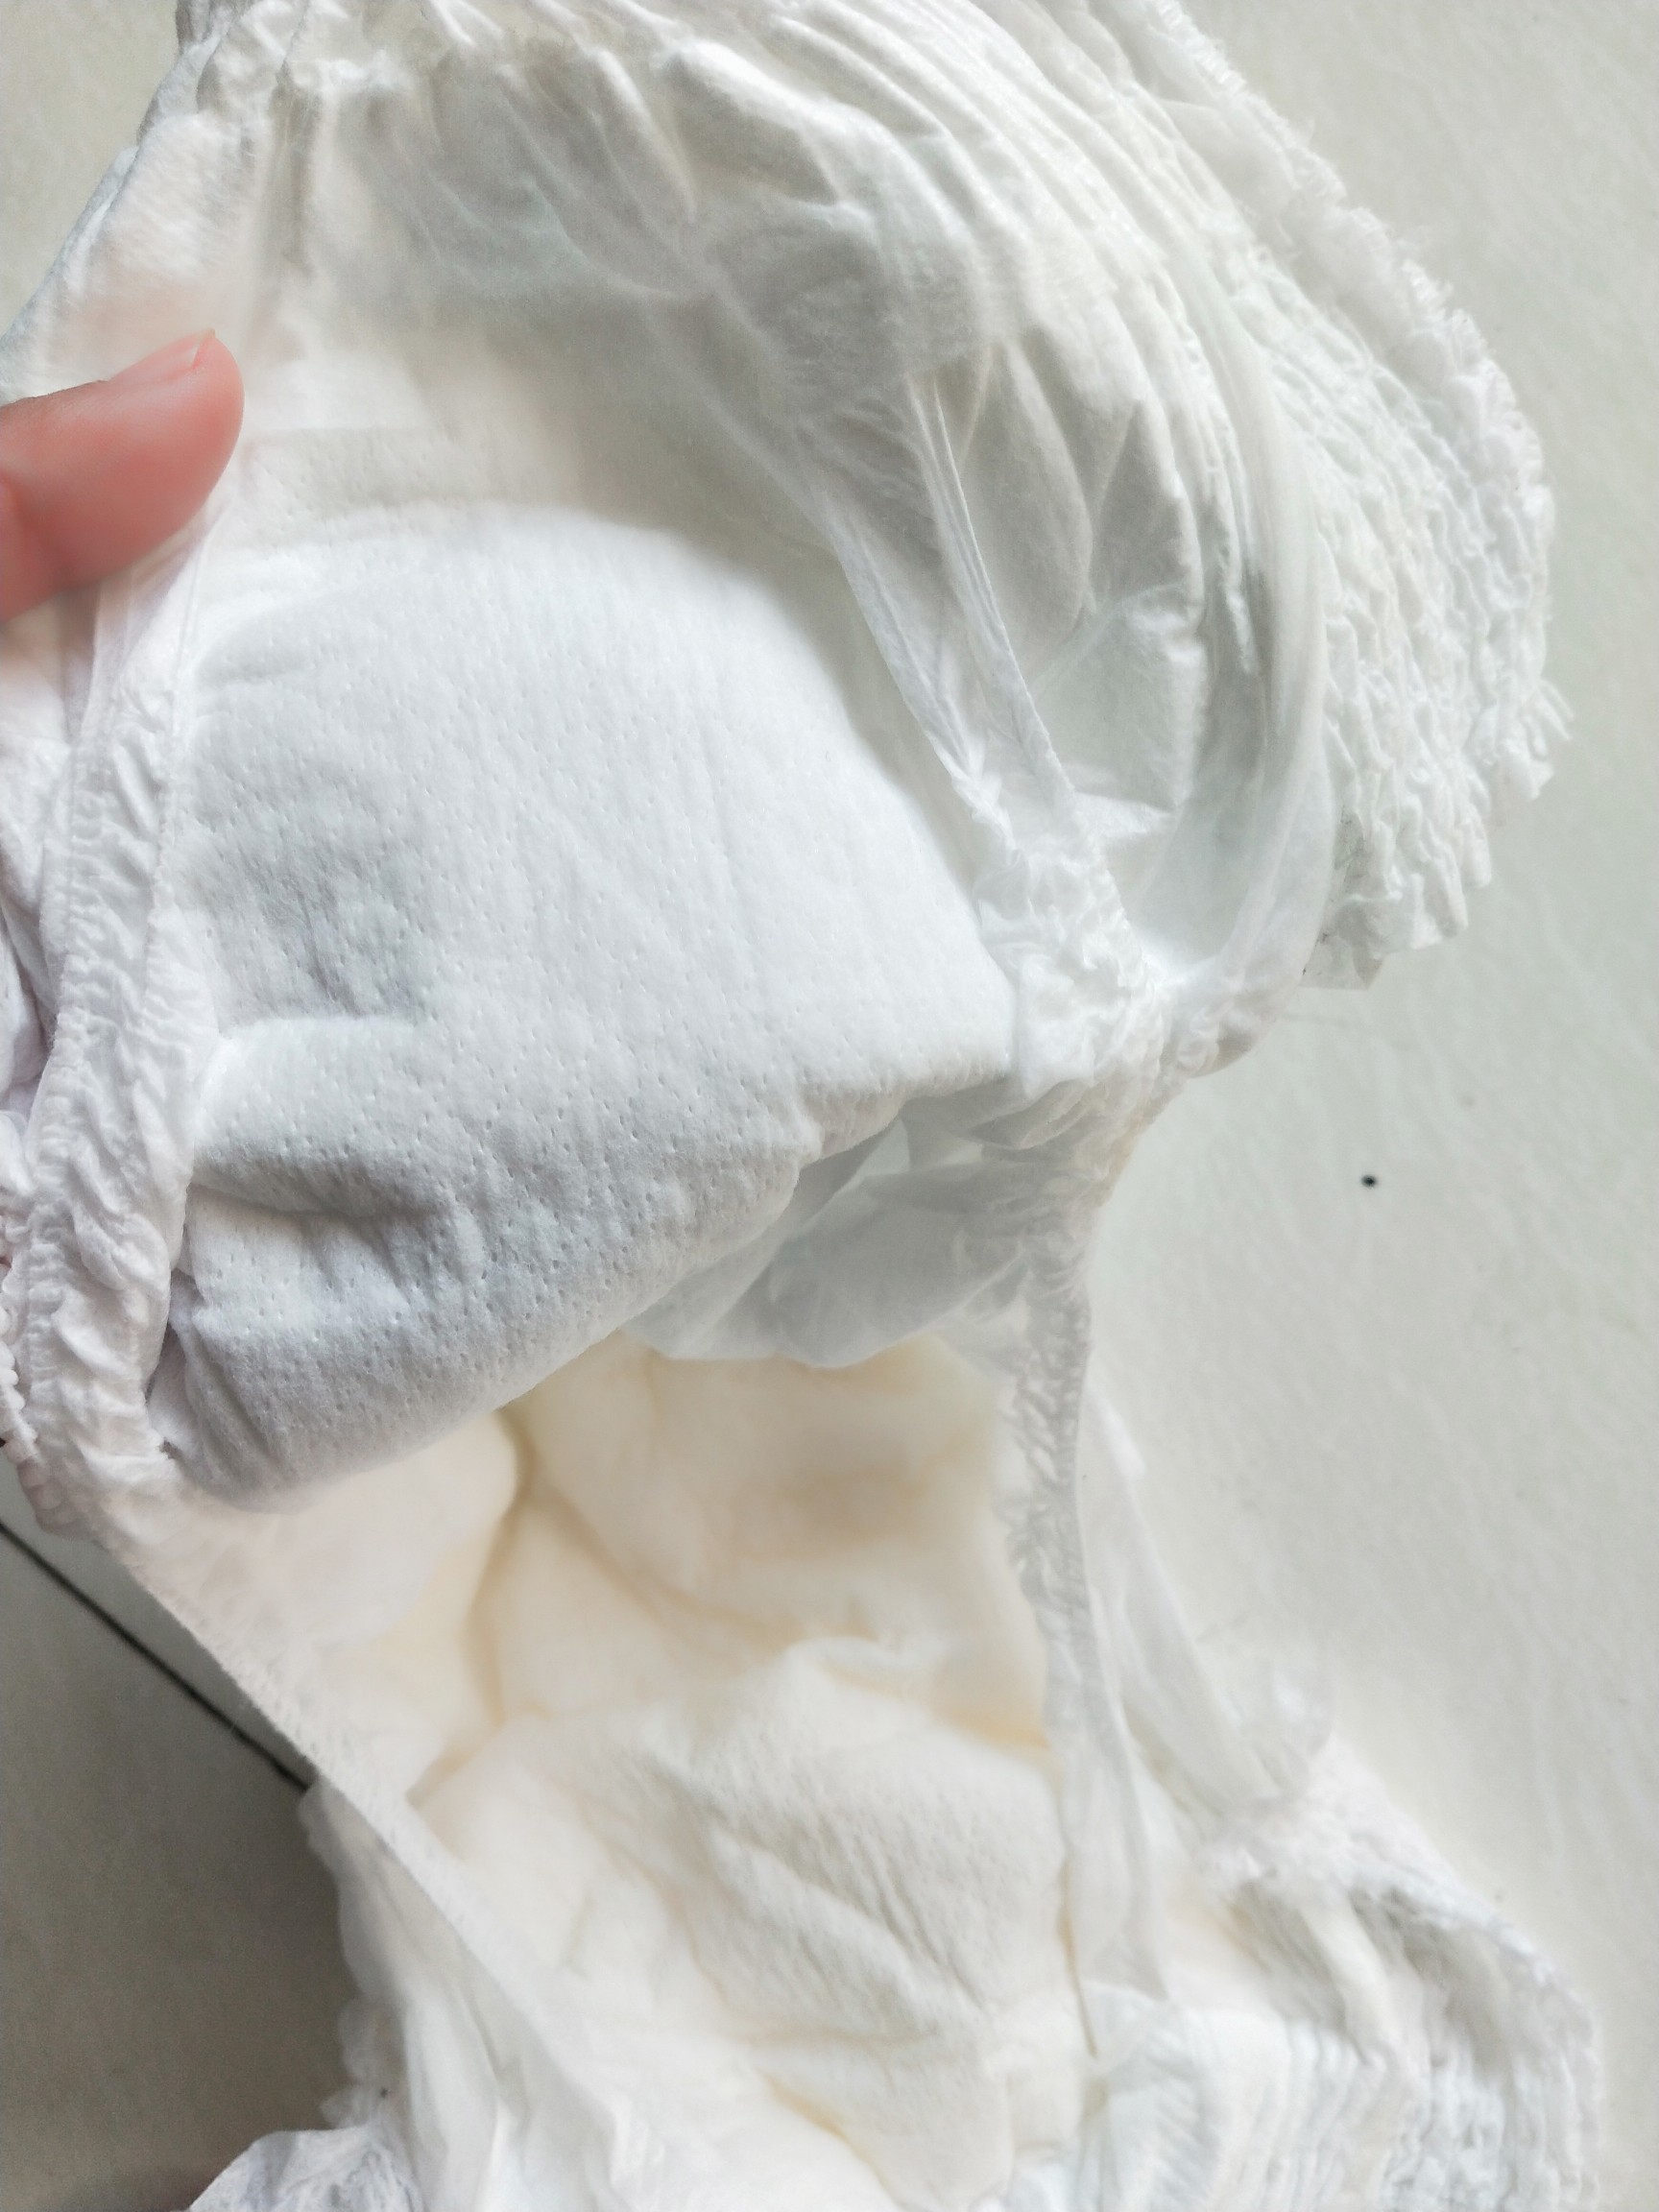
Label: trash